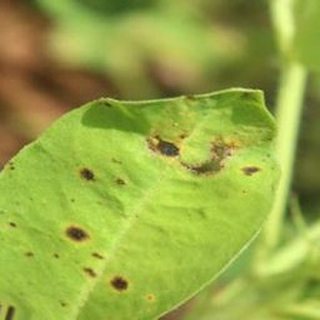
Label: groundnut_late_leaf_spot